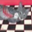
Label: cat